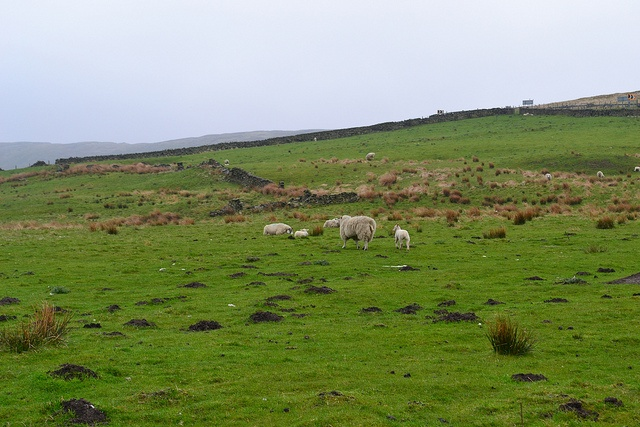
A bunch of farm animals are in a field
Two sheep laying in the grass while two other sheep are walking.
A few lambs sitting and walking around in a field.
Several sheep are grazing in a large green field.
A herd of sheep walking across a lush green field.